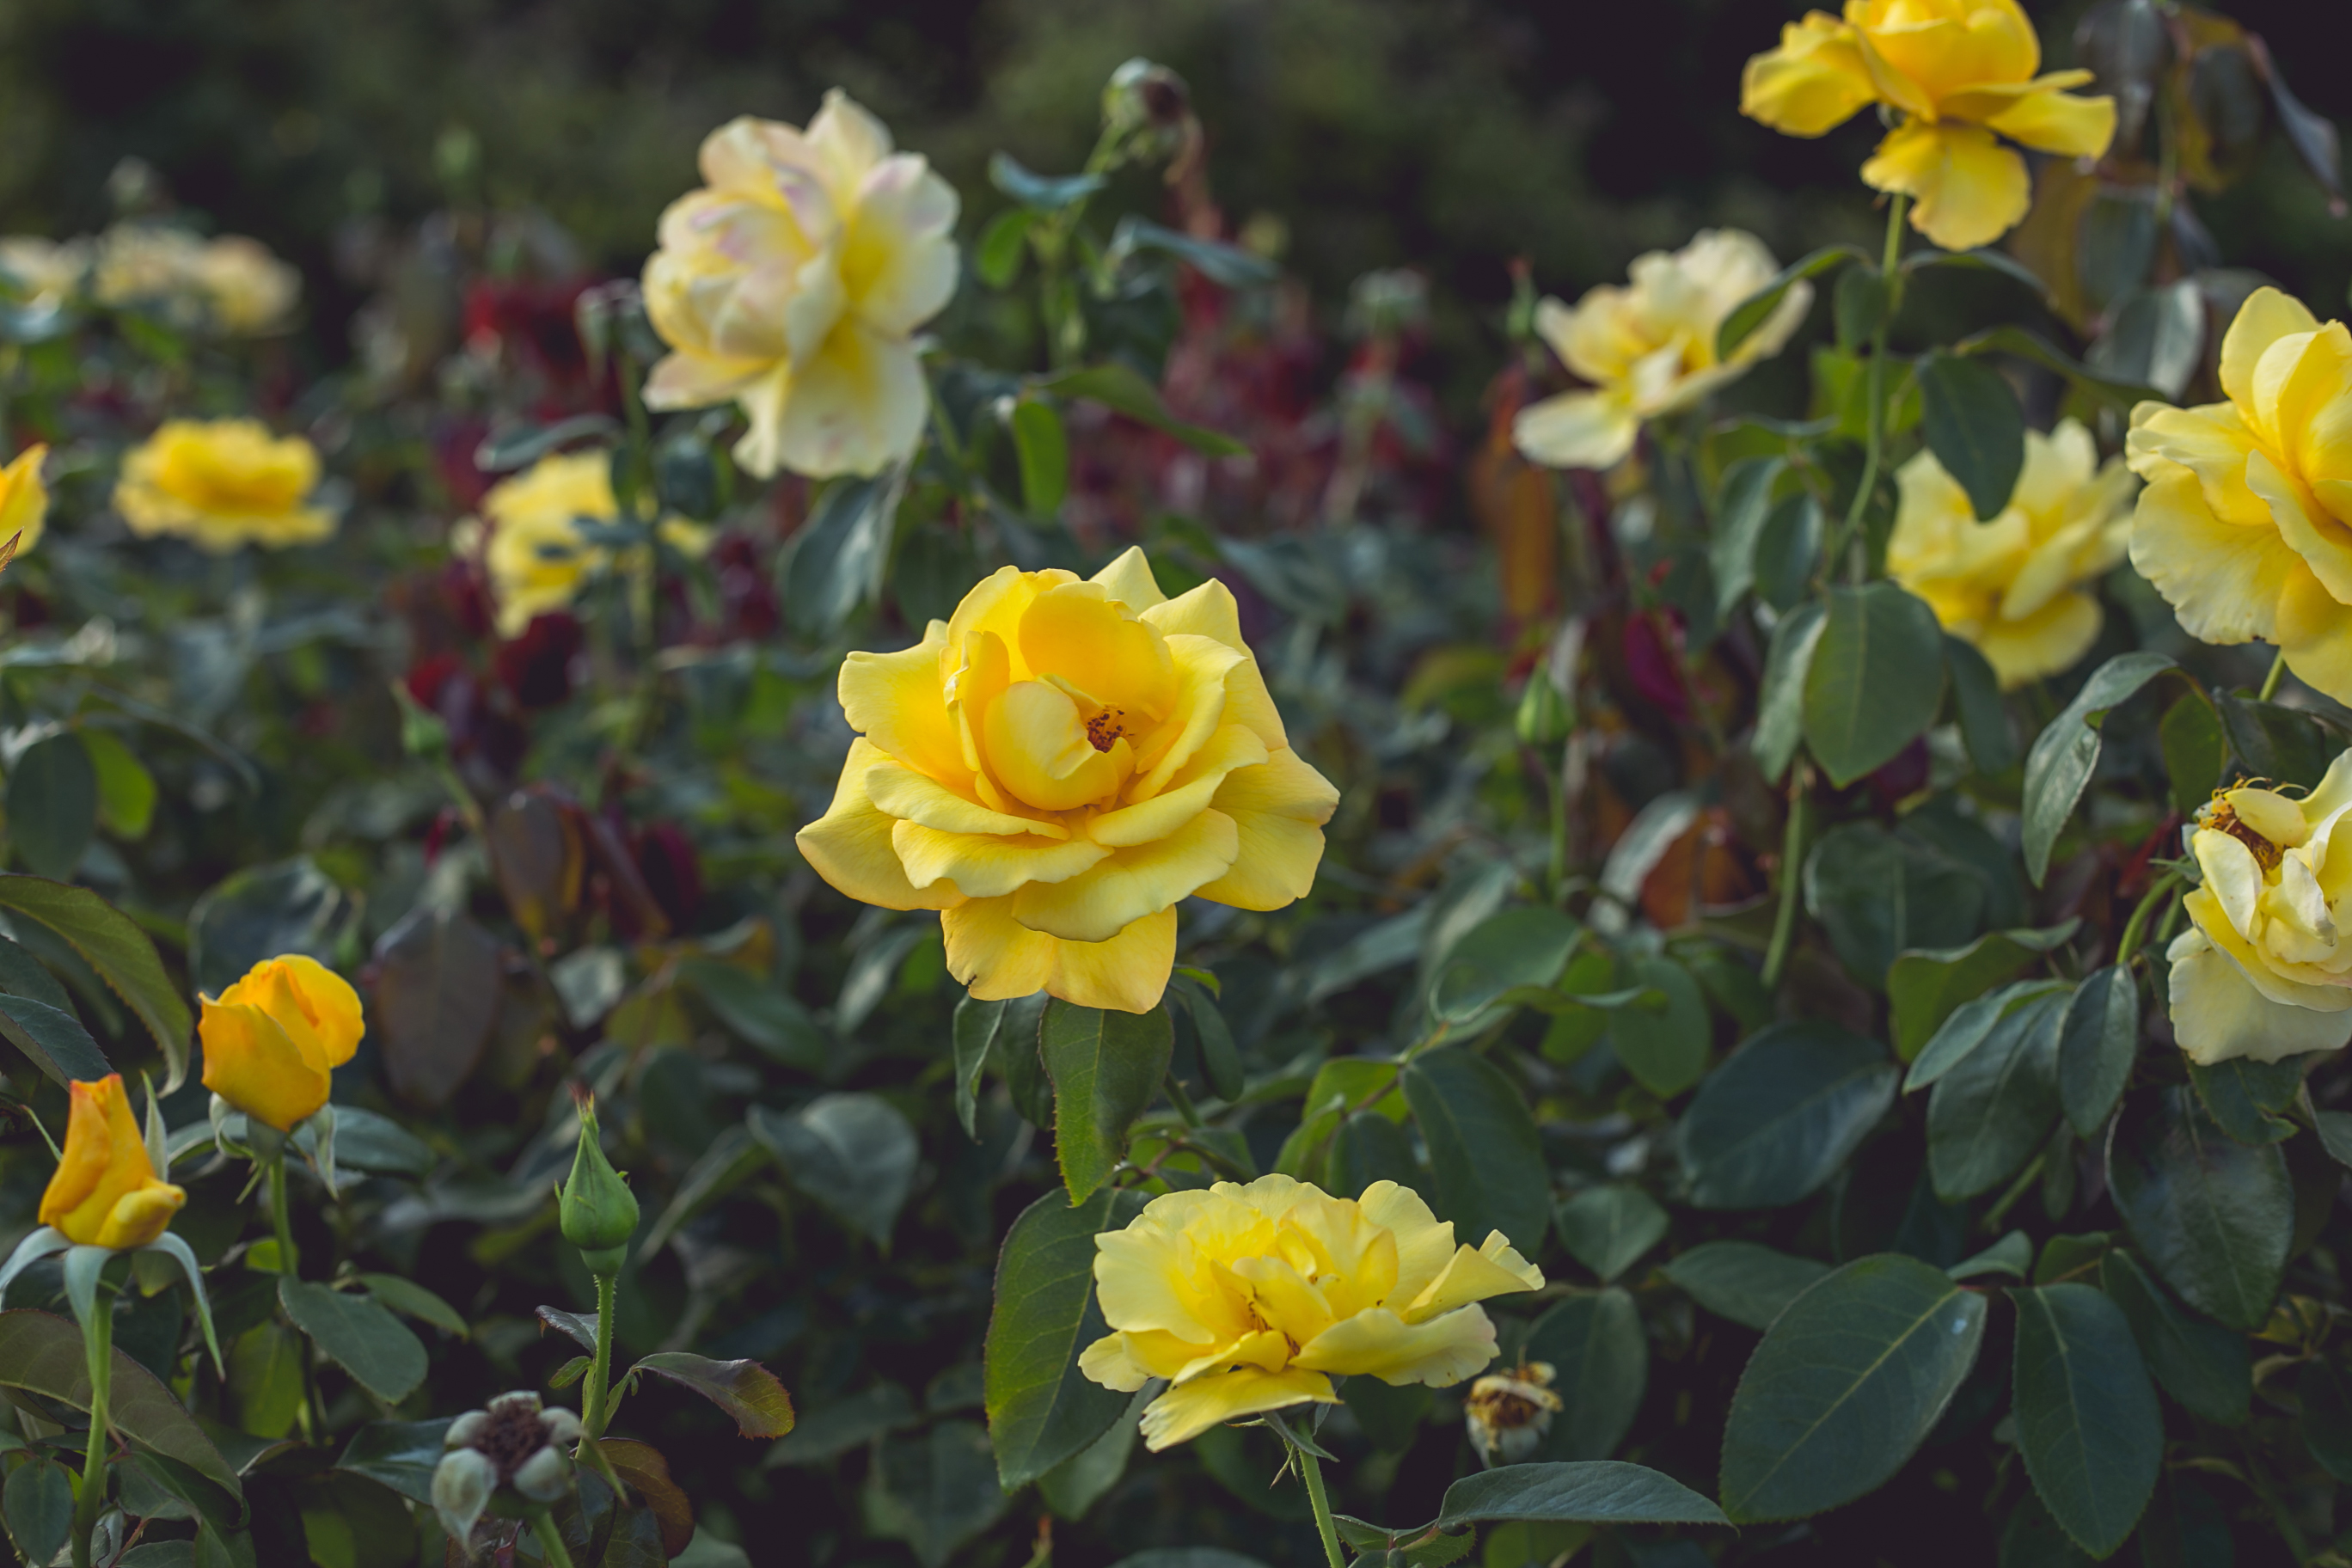
beautiful, beauty, bush, color, colour, flora, flower, flowers, garden, gardening, herb, love, perennial, pink, plant, rosa, rosaceae, rose, rose garden, spring, yellow, yellow rose, yellow flower, flowering plant, Julia child rose, petal, floribunda, rose family, botany, rose order, austrian briar, wildflower, shrub, annual plant, plant stem, burnet rose, rock rose, garden roses